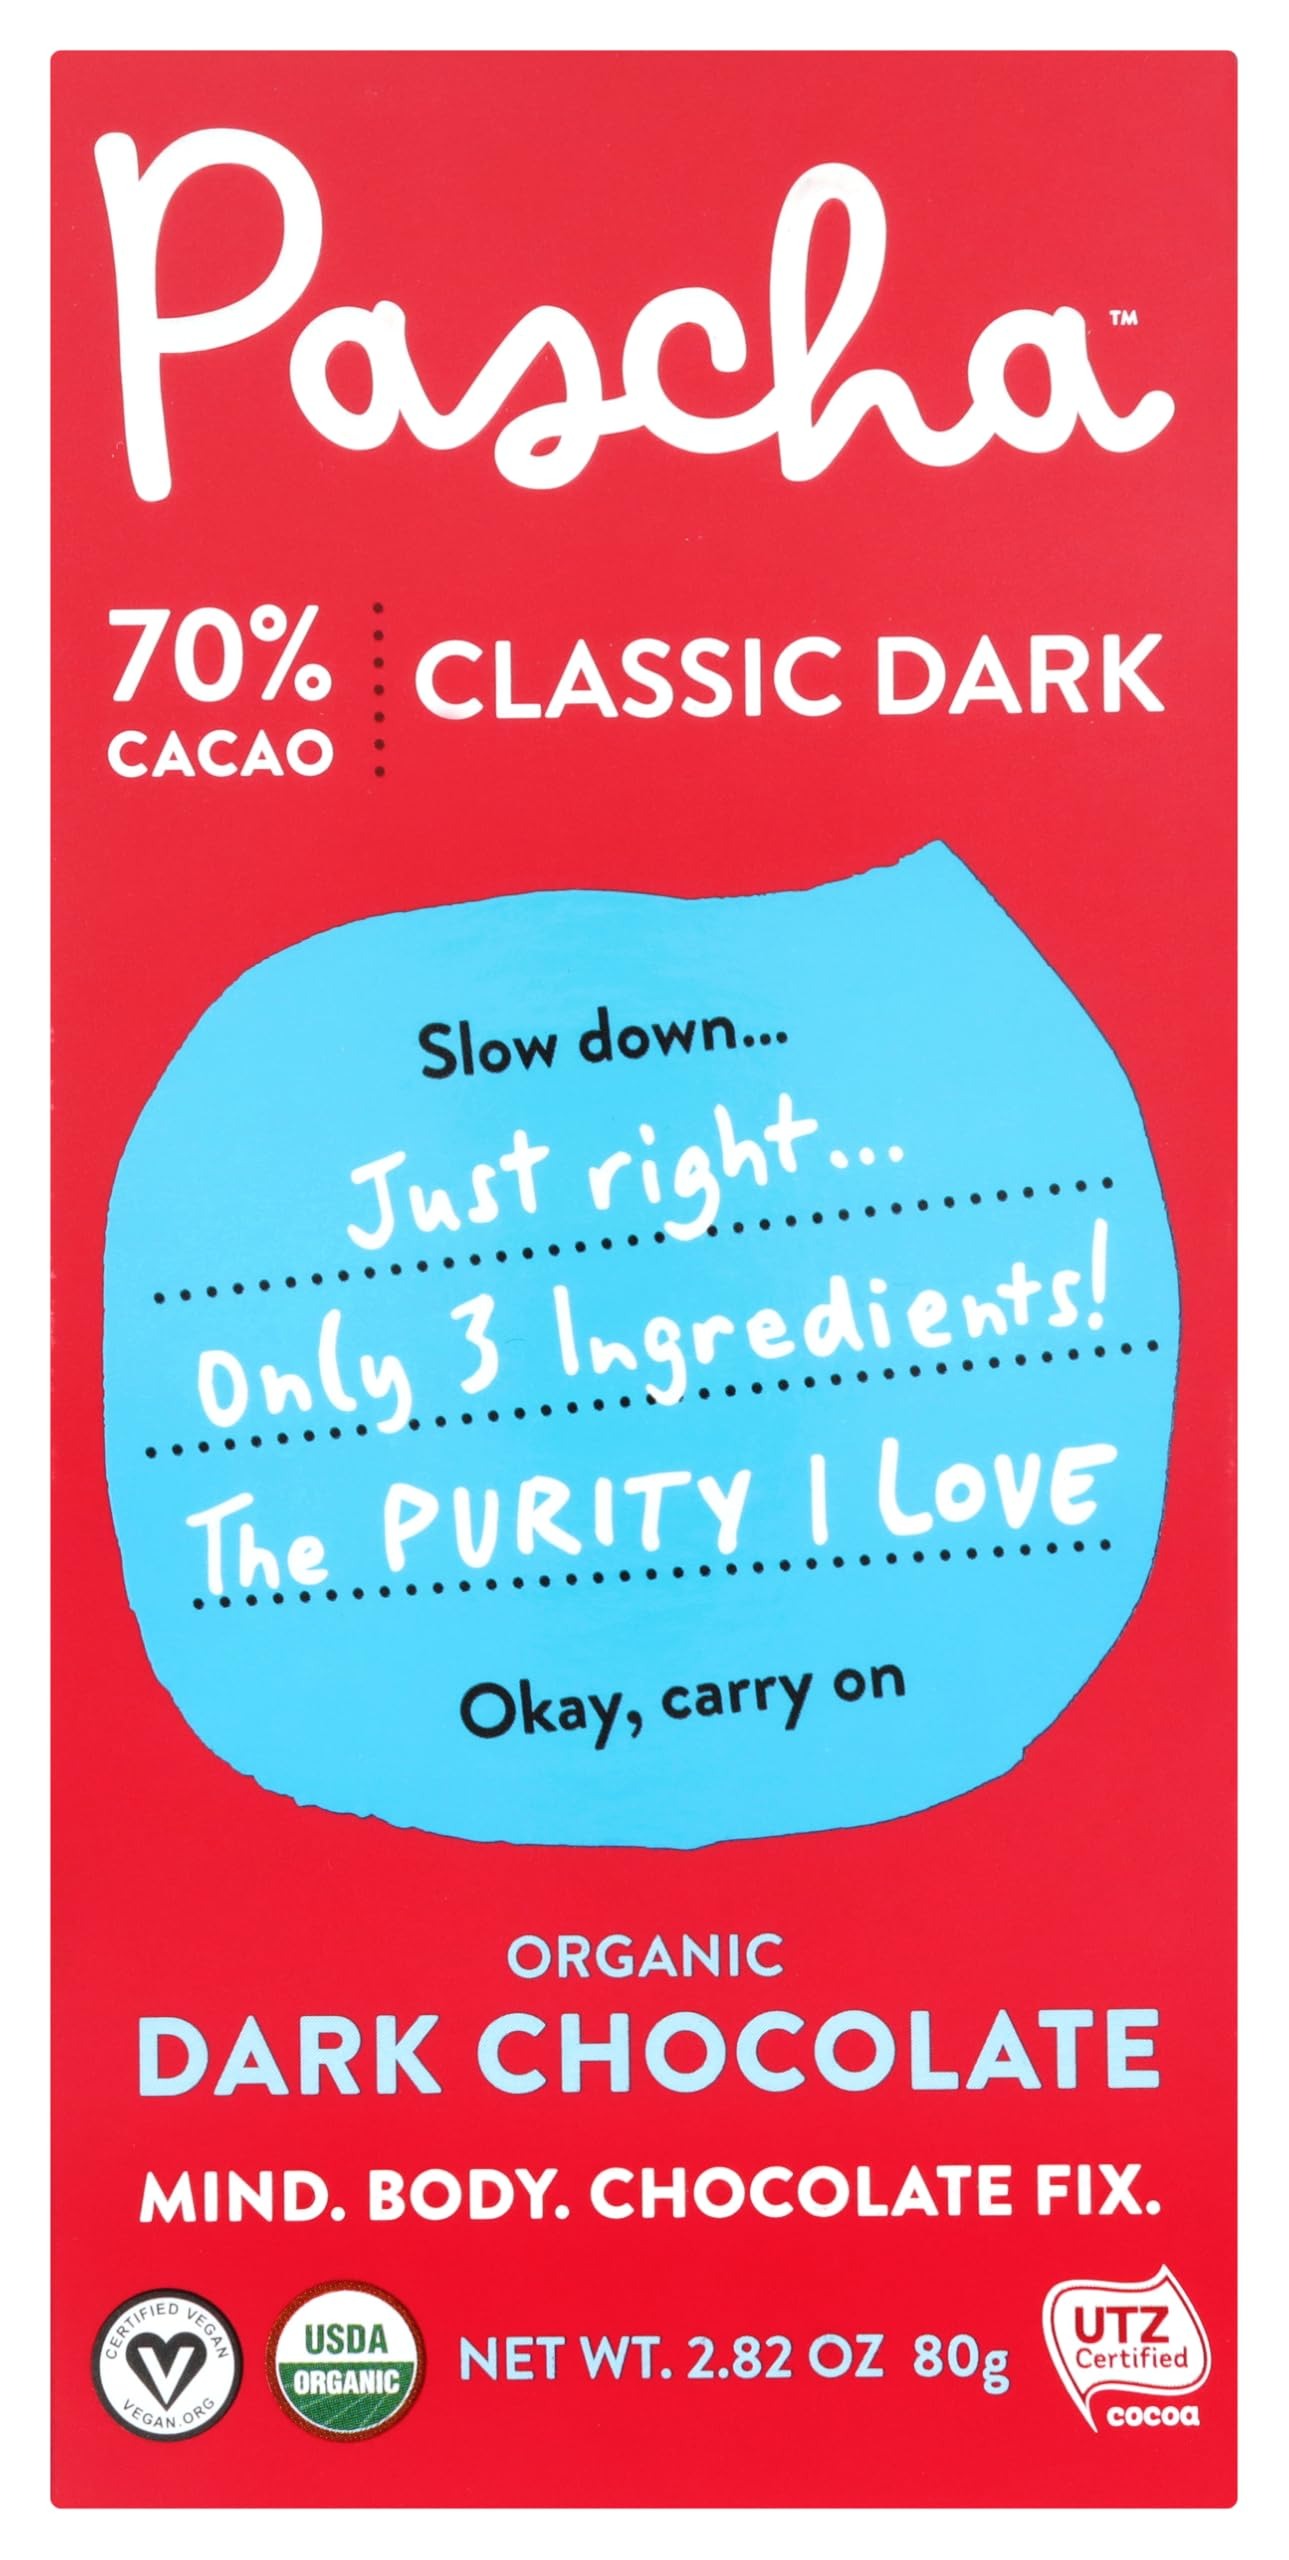
Item Name: Organic Chocolate Dark, 70% Cacao Pascha Organic 1 (2.82 oz) Bar
Bullet Point: May Cause Good Mood|100% Plant-Based|Organic
Product Description: Certified Vegan. vegan.org.. USDA Organic. Vegan. Certified Gluten Free. Certified organic by CSI. No peanuts. No nuts. No gluten. No egg. No wheat. No soy. No dairy. Slow down...just right...only 3 ingredients! The purity I love. Okay, carry on. Mind. Body. Chocolate fix. 100% plant-based. Bean-to-bar near the source. Socially certified cocoa. No emulsifier. paschachocolate.com. UTZ Certified Cocoa. By buying UTZ certified cocoa, we support sustainable cocoa farming. www.utz.org. 1% for the planet. Product of Peru.
Value: 1.0
Unit: Count

Price: 5.615